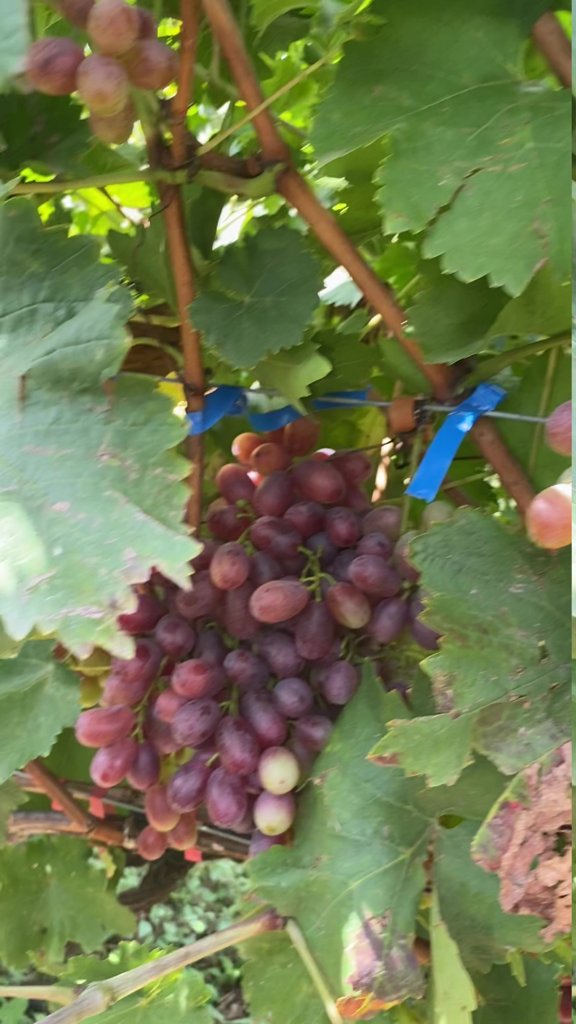
Berries visible: 69
Grape clusters: 2